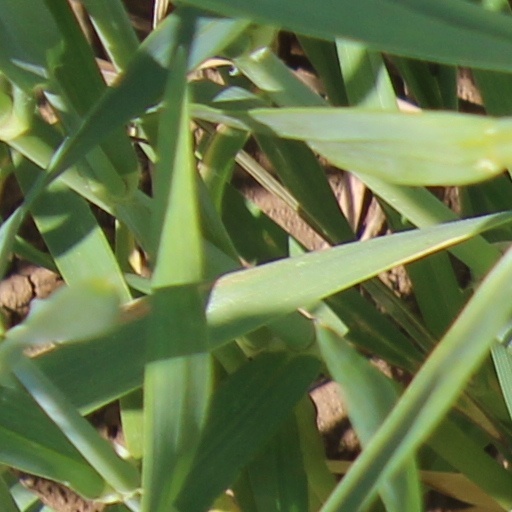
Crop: wheat